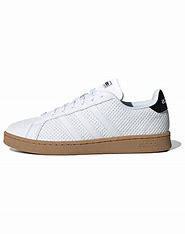
Brand: adidas
Model: NEO Grand Court Skate